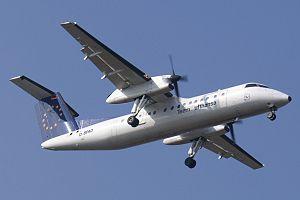
Le Q300 est un turbopropulseur canadien, version modernisée du DHC-8 300.
La Garde-côtes d'Islande est la garde-côtière de la République d'Islande. Les missions principales des garde-côtes islandais consistent en la recherche, le sauvetage, la protection et la conservation des ressources naturelles. La Garde-côtes joue un rôle central dans la défense islandaise. Ses missions se sont élargies au fil des années pour inclure la surveillance de l'espace aérien islandais.